Stu Hart

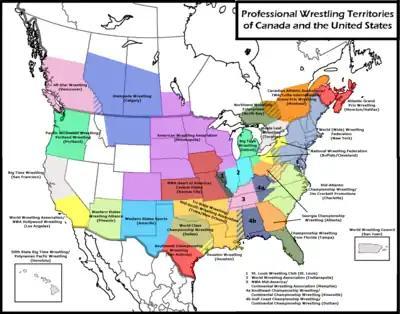
Map of the territory system in North America under the National Wrestling Alliance. Hart's territory can be seen covering Montana, Alberta and Saskatchewan.

By 1947, Hart was working for Jerry Meeker and Larry Tillman in Montana as both a wrestler and a booker. In late 1947 he travelled to wrestle in San Antonio briefly. In September 1948, Hart established Klondike Wrestling in Edmonton, the promotion joined the NWA in 1948. In 1949, Hart was involved in a storyline with the "heel" Lord Albert Mills, they were scheduled to have a two out of three main event match at the Billings Sports arena on Monday December 19, the match was a followup to another one the previous week when Mills had gotten the win through nefarious means. Hart was portrayed as having been caught off guard the Monday before when it happened. Hart was a perpetual "face" during his in-ring career, including during his time with the NWA, and was a noted draw for women in the areas he wrestled. In 1950, Hart wrestled for the NWA associated Alex Turk Promotions in Winnipeg. The first match was against Verne Gagne on June 29 at the Civic Auditorium, the match resulted in a draw. He also wrestled in a match against Matt Murphy in the Civic Auditorium on November 9, which he was booked to win. In 1951, Hart purchased a mansion in Patterson Heights, Calgary, The Hart House which is now considered a heritage site. Its basement, later known as the Dungeon, provided training grounds for his wrestling pupils. Later that year Hart headlined an event in Wisconsin, again together with Verne Gagne. Hart was still favoured by women at this time even against a bigger star like Gagne.